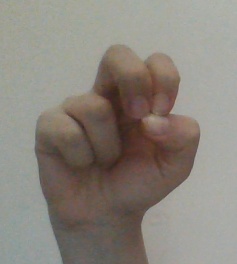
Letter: gaaf